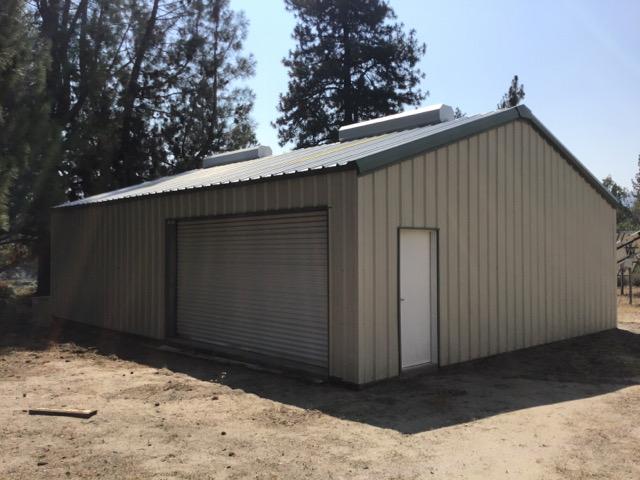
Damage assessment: no_damage